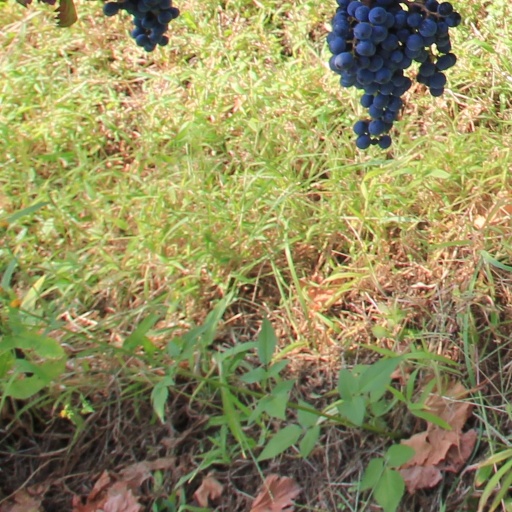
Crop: grape